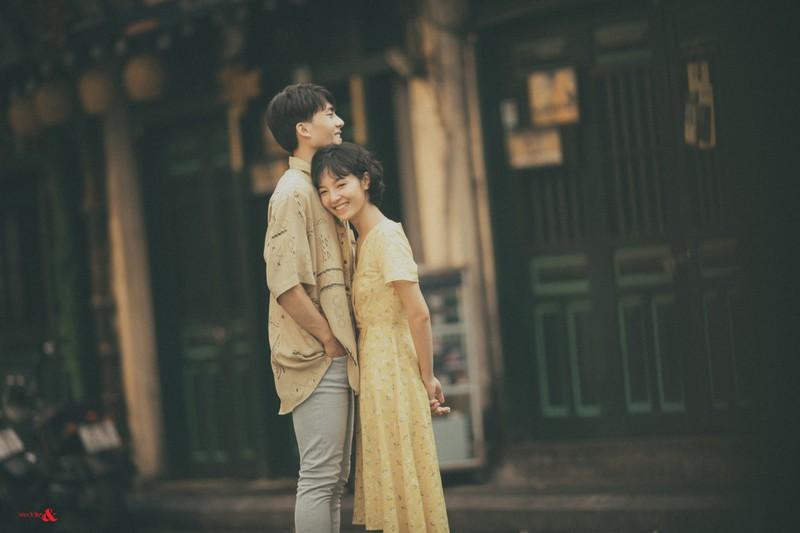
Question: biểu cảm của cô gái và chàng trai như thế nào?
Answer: cả hai đang cười